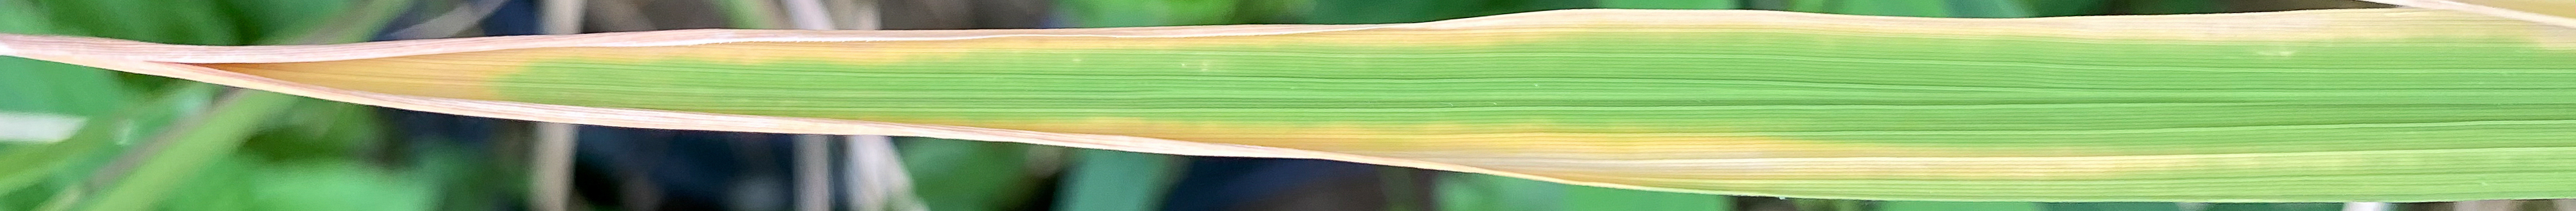
Nhãn: N